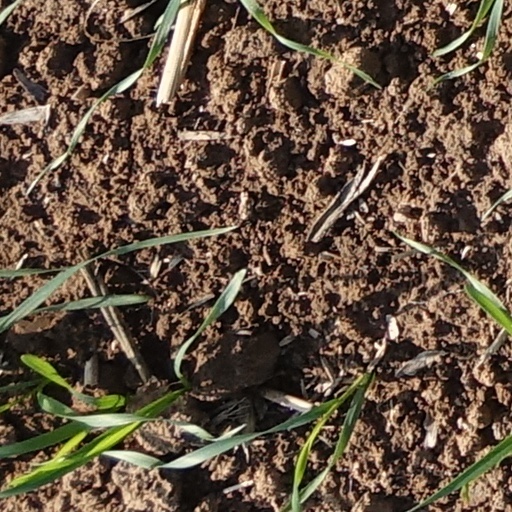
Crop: wheat